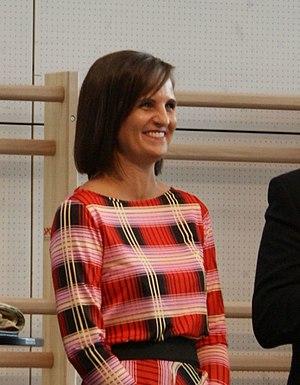
""Schule am See"" (École sur le lac de constance) à Hard, Vorarlberg, Autriche. L’animatrice Martina Ess à l’ouverture de l’école."